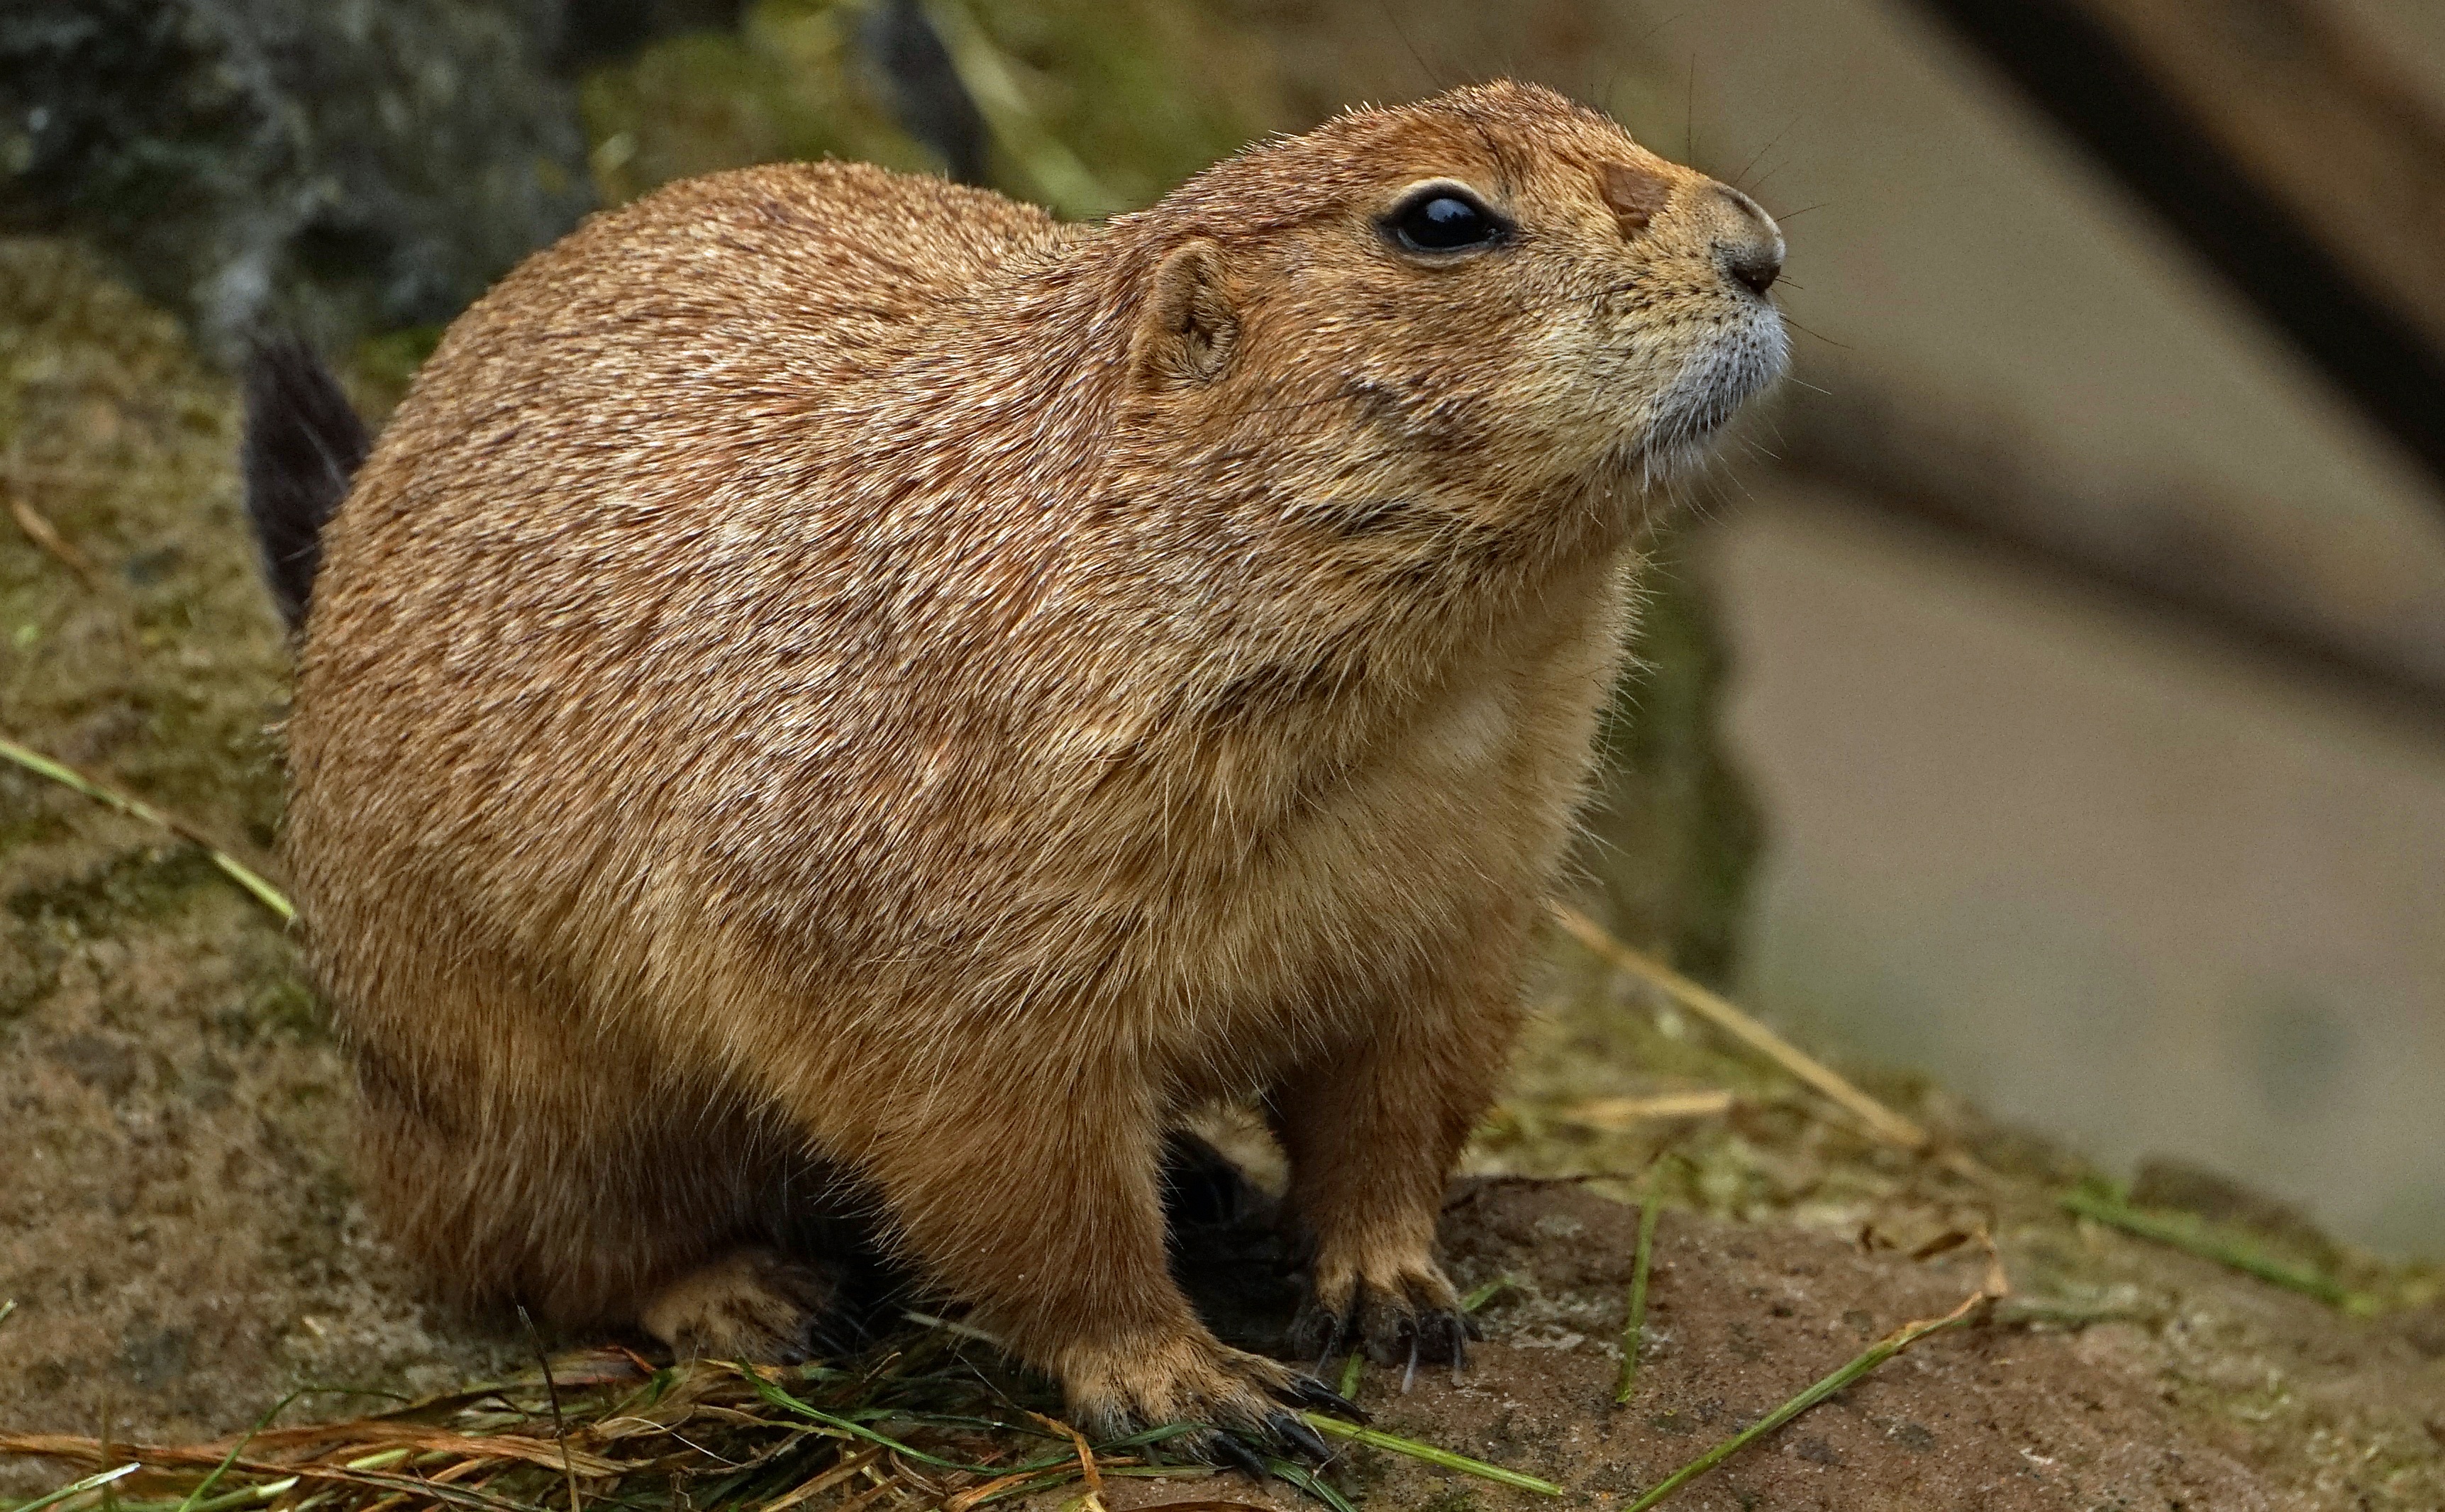
cute, wildlife, brown, mammal, squirrel, rodent, fauna, whiskers, vertebrate, nager, capybara, marmot, prairie dog, gerbil, fox squirrel